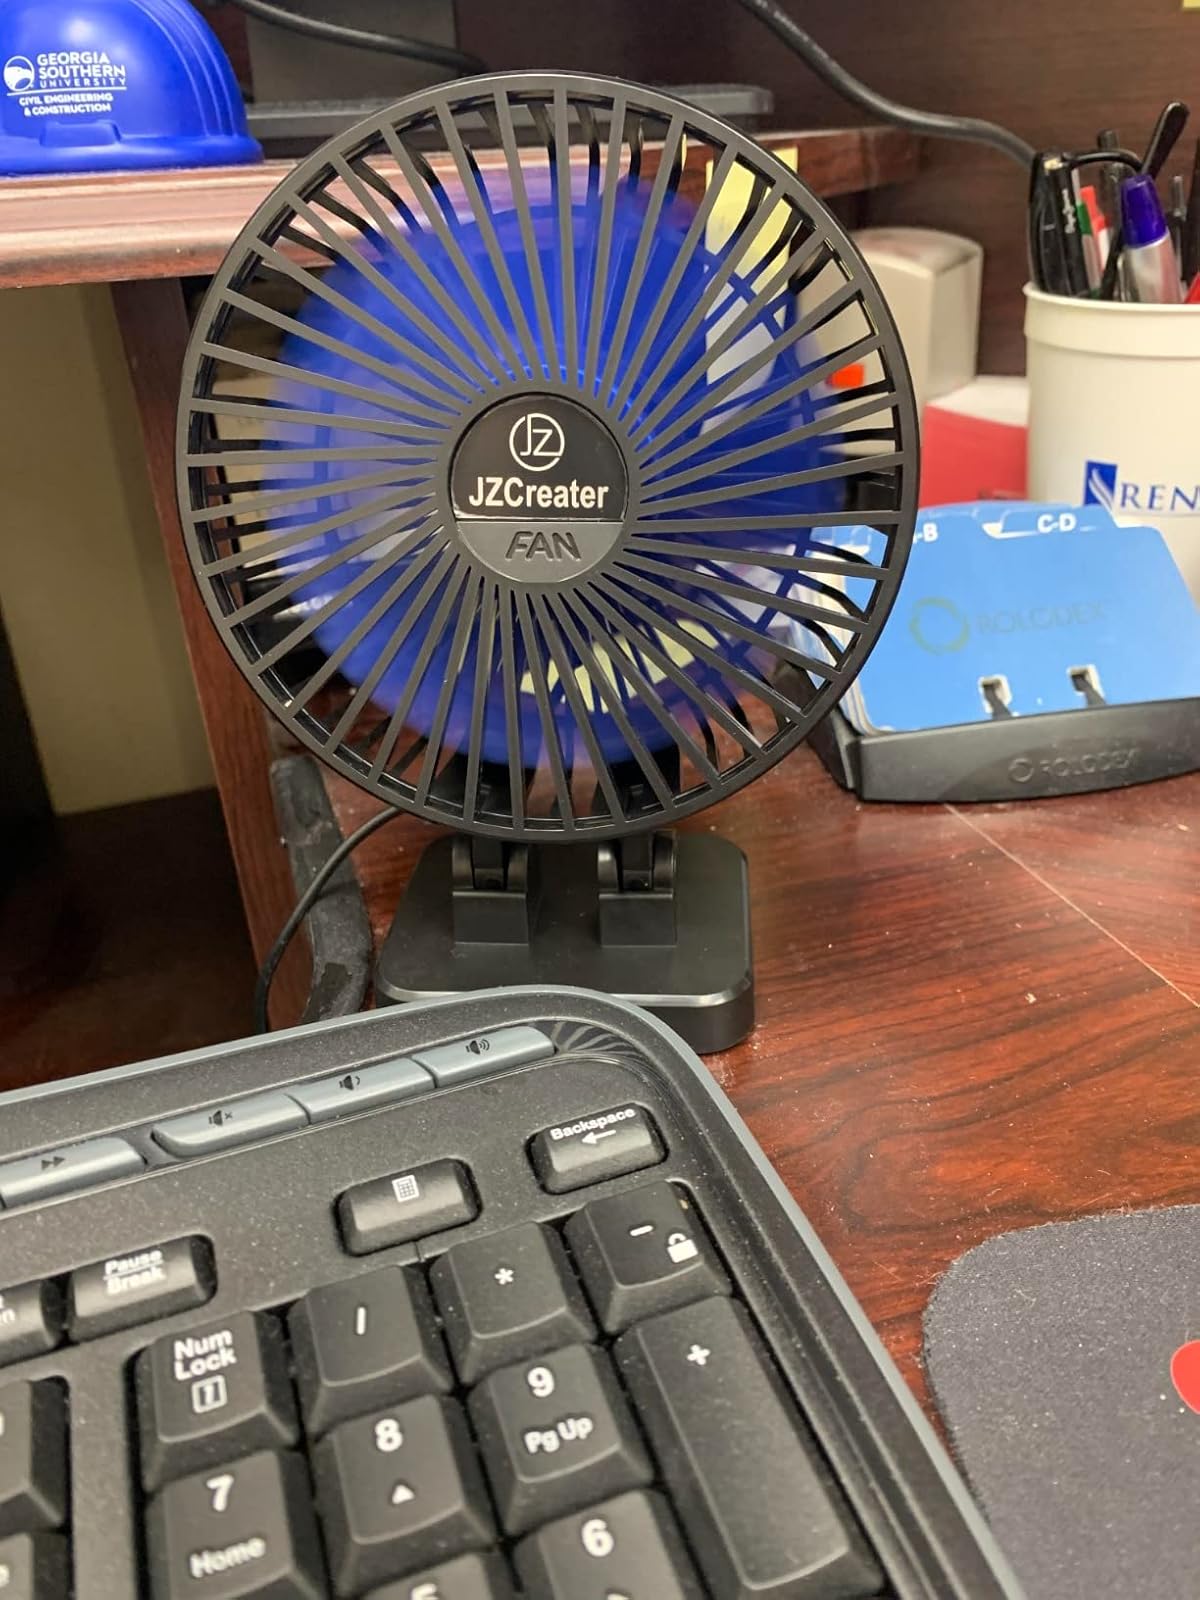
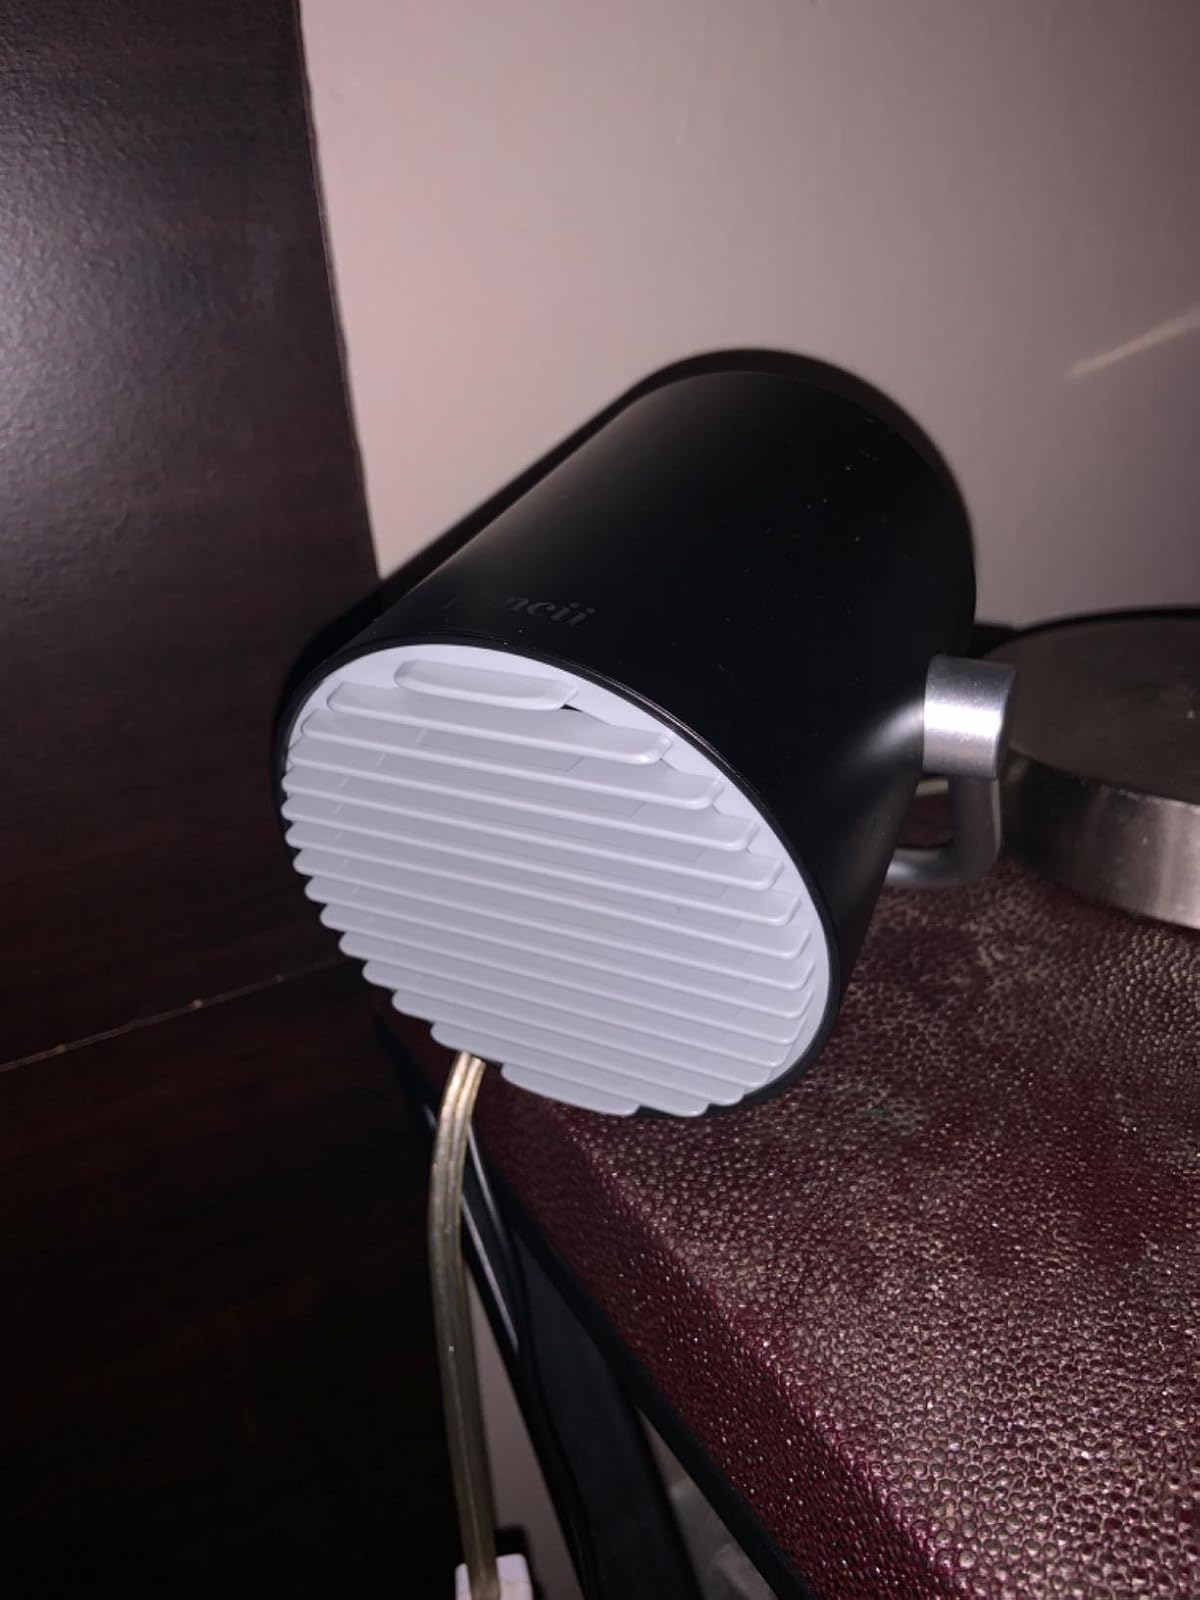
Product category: fan
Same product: no